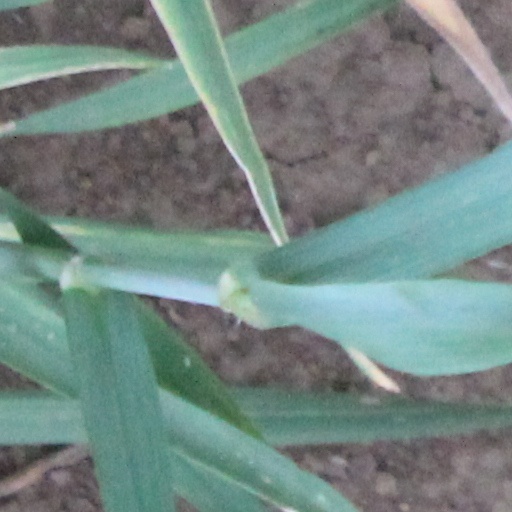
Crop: wheat